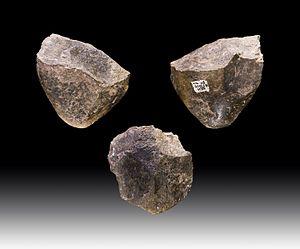
Galet aménagé
La Préhistoire est généralement définie comme la période comprise entre l'apparition du genre humain et l'apparition des premiers documents écrits. Cette définition laisse cependant la place à des interprétations divergentes selon les auteurs.
Melka Kunture ou Melka Kontouré est un complexe de sites paléolithiques d'Éthiopie. Il est situé à 50 km au sud d'Addis Ababa, près du village de Melka Awash, sur la rive opposée de la rivière Awash, à une latitude et une longitude de 8° 41′ 00″ N, 37° 38′ 00″ E. Au sud du pont sur l'Awash permettant d'accéder à Butajira, la rivière comporte trois chutes d'eau.
L'Oldowayen est une industrie lithique du Paléolithique inférieur, caractérisée par sa technique rudimentaire. Les différentes variétés oldowayennes sont aujourd'hui dites industries lithiques de mode 1.
La 3ᵉ session du Comité du patrimoine mondial a eu lieu du 22 octobre 1979 au 26 octobre 1979 à Louxor, en Égypte.
L'expression « galet aménagé » ou « galet taillé », encore plus neutre, désigne des objets de pierre taillée préhistoriques pouvant dater du Paléolithique inférieur, obtenus en donnant des coups avec un percuteur dur sur un bord afin d'enlever des éclats et d'obtenir un tranchant.
Homo habilis est une espèce éteinte du genre Homo qui, d'après les fossiles trouvés à ce jour, aurait vécu en Afrique de l'Est il y a entre 2,3 et 1,5 millions d’années environ.
En archéologie et en particulier en archéologie préhistorique, l’industrie lithique désigne l'ensemble des objets en pierre transformés intentionnellement par les humains. Dans la pratique, cette expression désigne les outils finis, les armes mais aussi l’ensemble des sous-produits liés à leur fabrication. En revanche, elle exclut généralement les productions purement artistiques. C'est à la fois une industrie extractive et manufacturière ;
Le Paléolithique est la première et la plus longue période de la Préhistoire, presque contemporaine du Pléistocène, durant laquelle les humains sont tous des chasseurs-cueilleurs. Les humains du Paléolithique sont la plupart du temps nomades, se déplaçant au gré des saisons en fonction des ressources alimentaires disponibles, qu'elles soient végétales ou animales. La densité de population est très faible, en particulier pendant les périodes glaciaires, caractérisées par un climat plus sec.